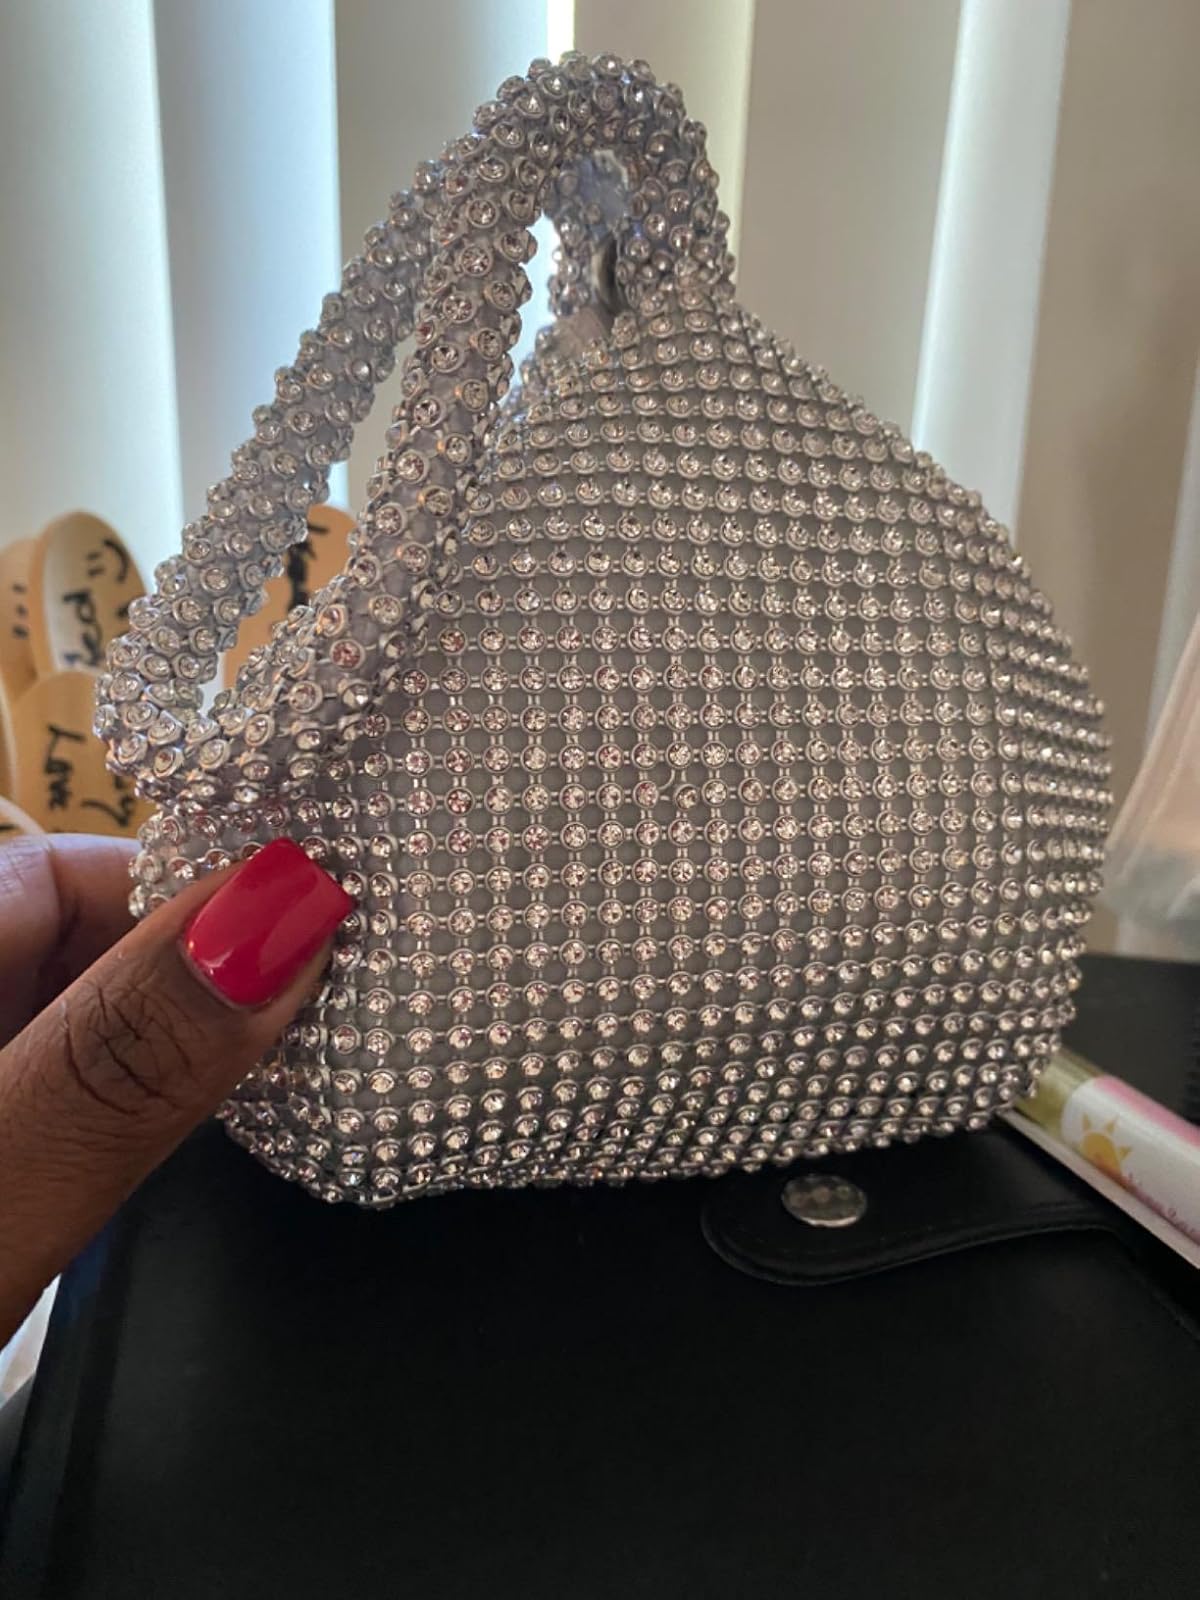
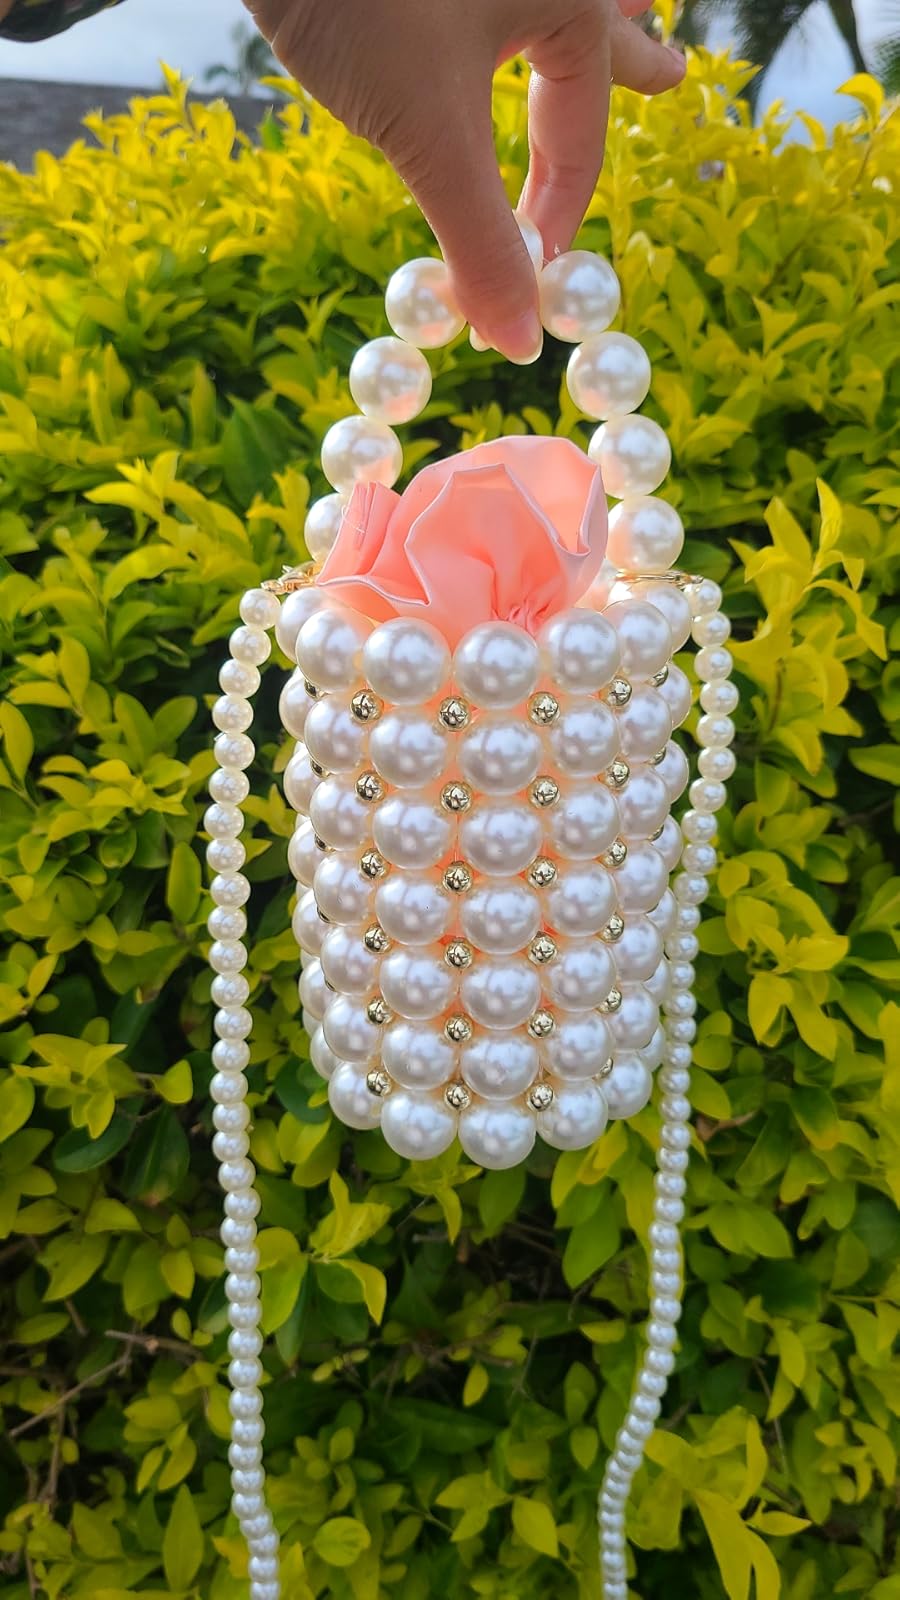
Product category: accessories_handbag
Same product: no